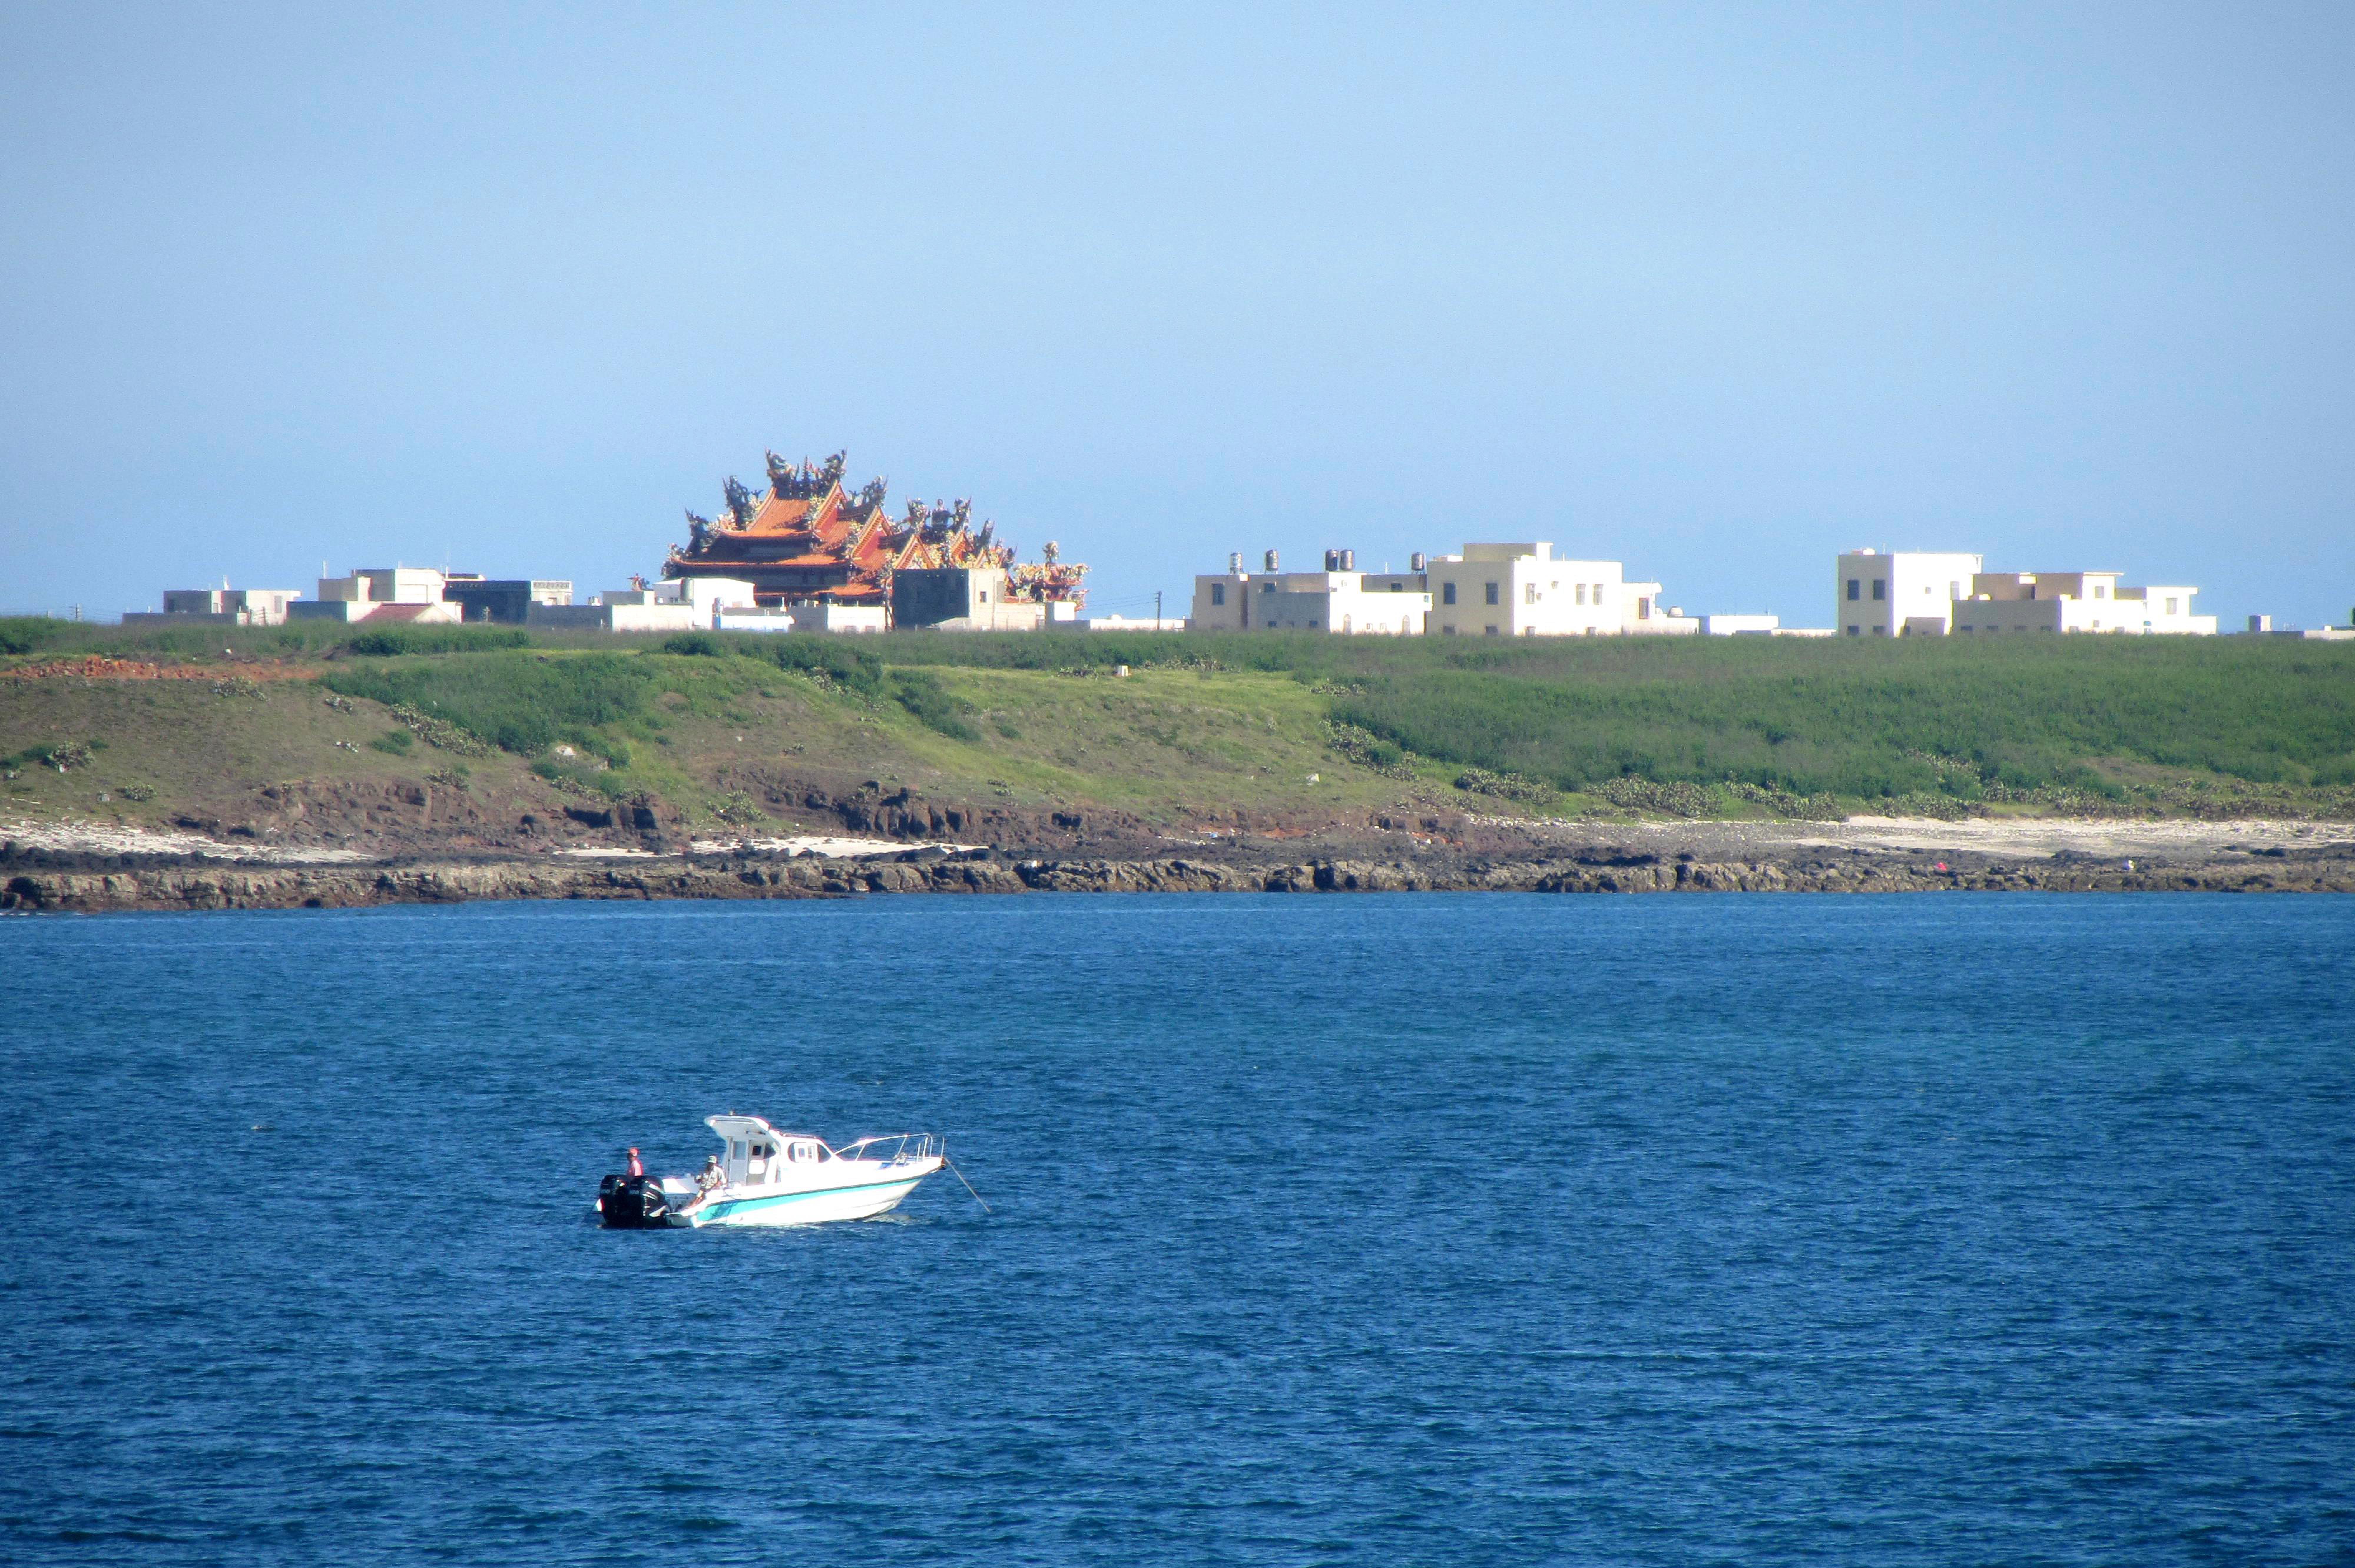
fishing, boat, sea, shore, island, temple, penghu, taiwan, summer, body of water, water transportation, water, sky, waterway, horizon, ocean, coast, cloud, boating, vehicle, calm, coastal and oceanic landforms, channel, tourism, inlet, vacation, river, sound, watercraft, city, lake, bay, house, motor ship, loch, mountain